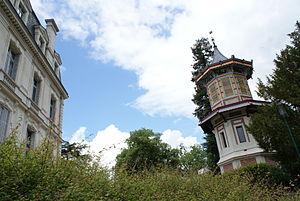
MAIRIE ET PAGODE DE ROMORANTIN
Romorantin-Lanthenay est une commune française, située dans le département de Loir-et-Cher en région Centre-Val de Loire. Cette ville est par ailleurs capitale de la Sologne.